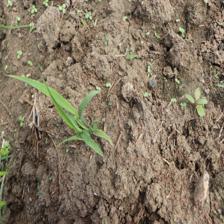
Label: Sorghum